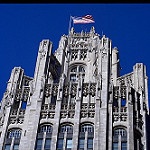
Label: buildings